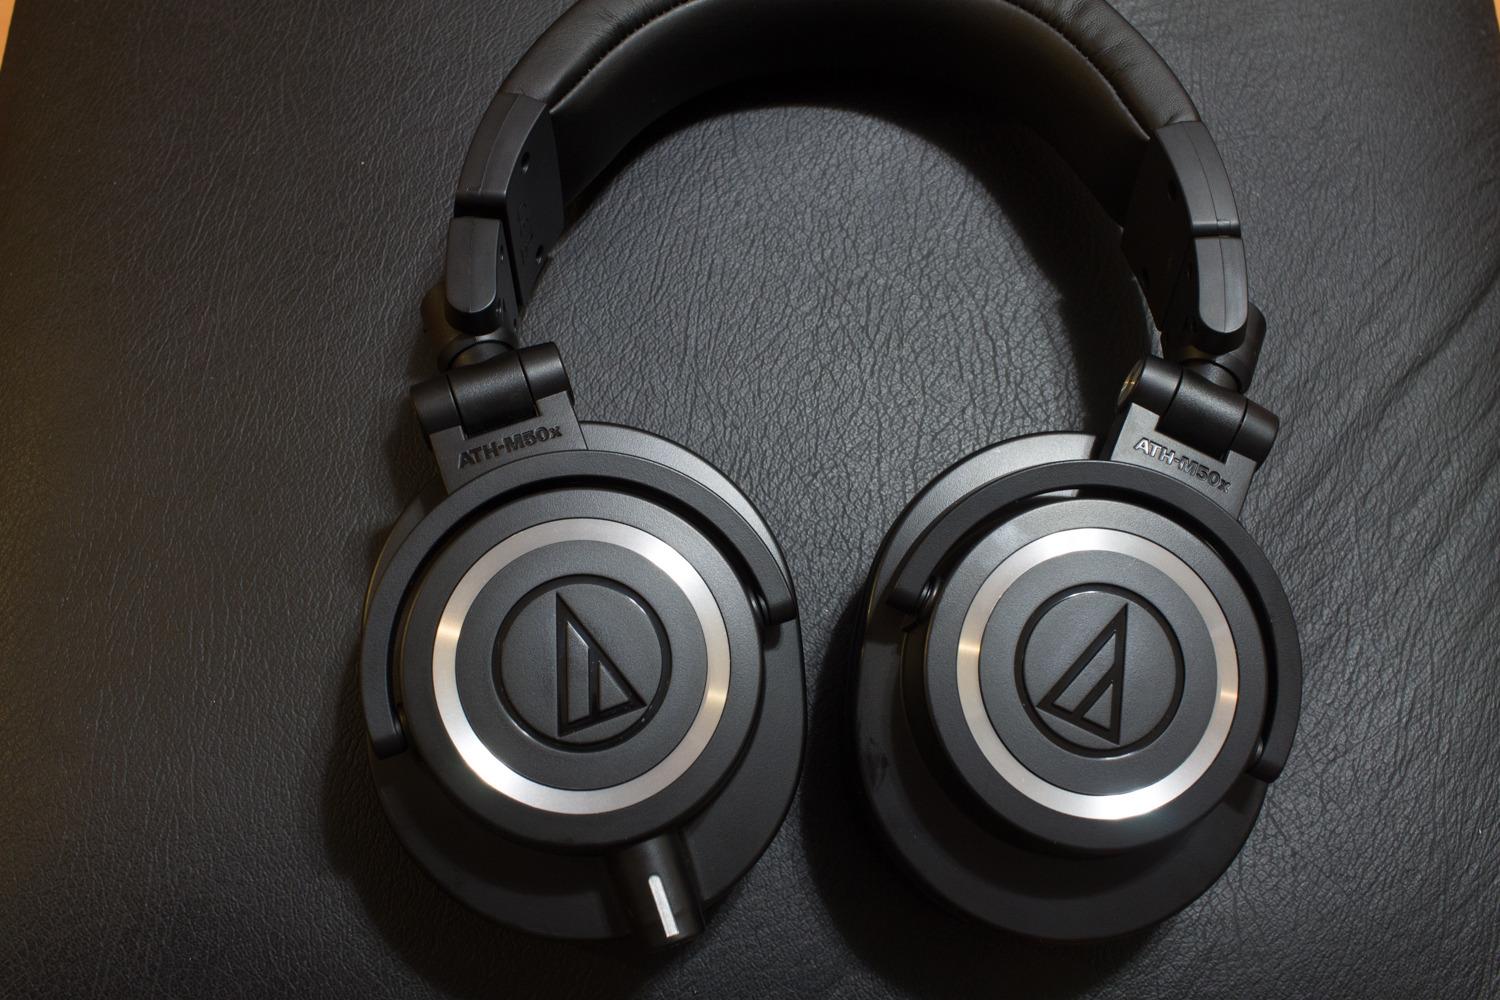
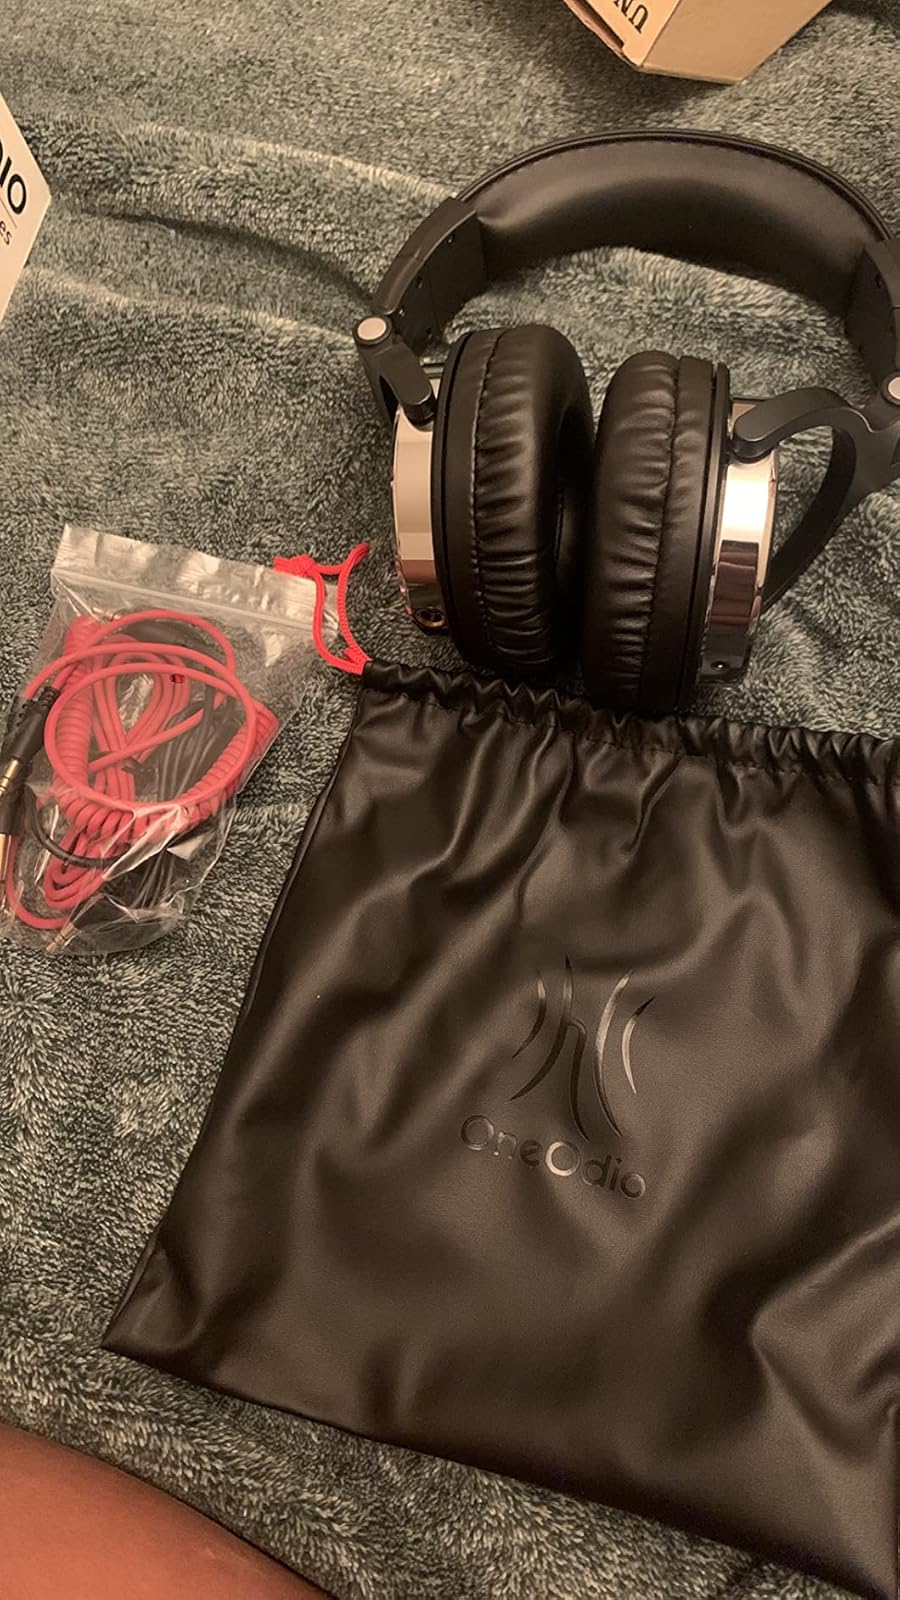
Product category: headphones
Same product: no